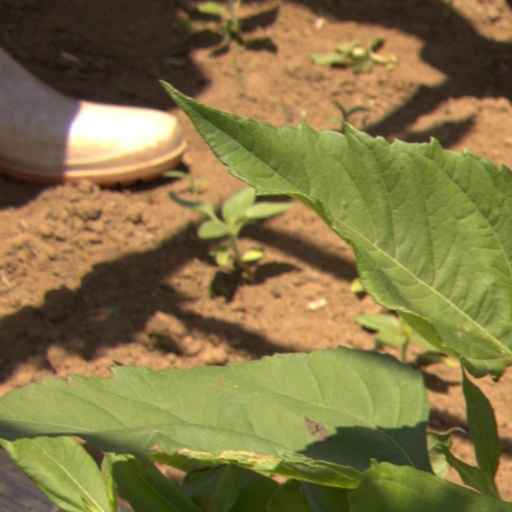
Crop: Jerusalem artichoke